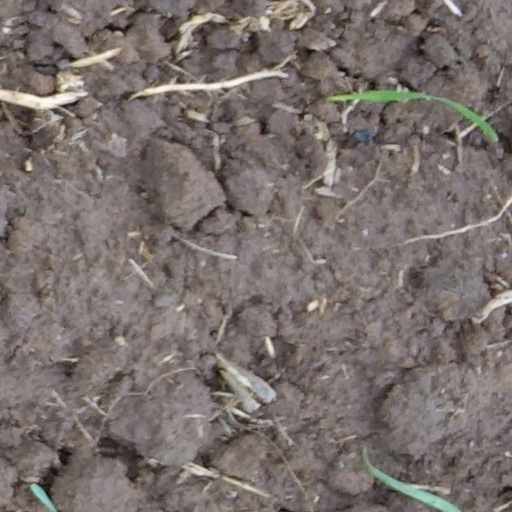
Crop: wheat